Fausto Bertinotti

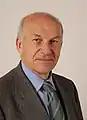
Official portrait, 2006

Fausto Bertinotti (born 22 March 1940) is an Italian politician who led the Communist Refoundation Party ("Partito della Rifondazione Comunista") from 1994 to 2006. On 29 April 2006, after the centre-left coalition's victory in the Italian general election, he was elected President of the Chamber of Deputies, a position he held until 2008.